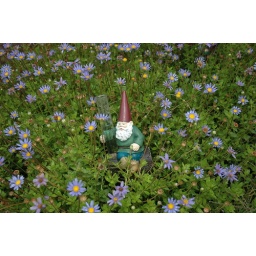
Gnome in a bed of flowers